40 Watt Sun

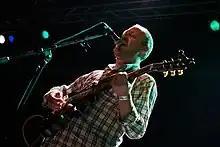
Patrick Walker in 2015

The band recorded its debut album, "The Inside Room", in little over twenty-four hours at The Library Studio in London. Produced entirely by the band, and mixed and mastered by bass player William Spong, the album was released in Europe by Cyclone Empire and in North America by Metal Blade Records.